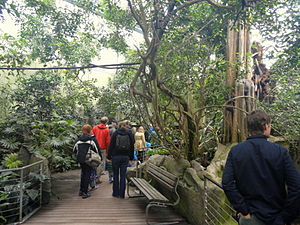
København Zoo / Abejunglen – Regnskoven – Tropezoo
Regnskovshallen
København Zoo eller Zoologisk Have i København er på 11 ha og en af Europas ældste zoologiske haver. Den ligger på Frederiksberg ved Roskildevej på Valby Bakke.